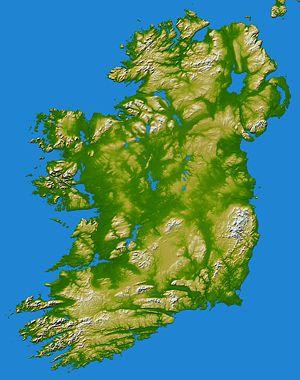
L'Irlande est une île du nord-ouest de l'Europe située dans l'archipel des îles Britanniques. Politiquement, l'île est divisée depuis 1922 entre l'Irlande, un État indépendant occupant la majeure partie de l'île, et l'Irlande du Nord, une nation constitutive du Royaume-Uni située dans le nord-est de l'Irlande.